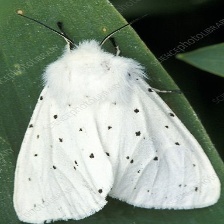
Species: BIRD CHERRY ERMINE MOTH